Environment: real
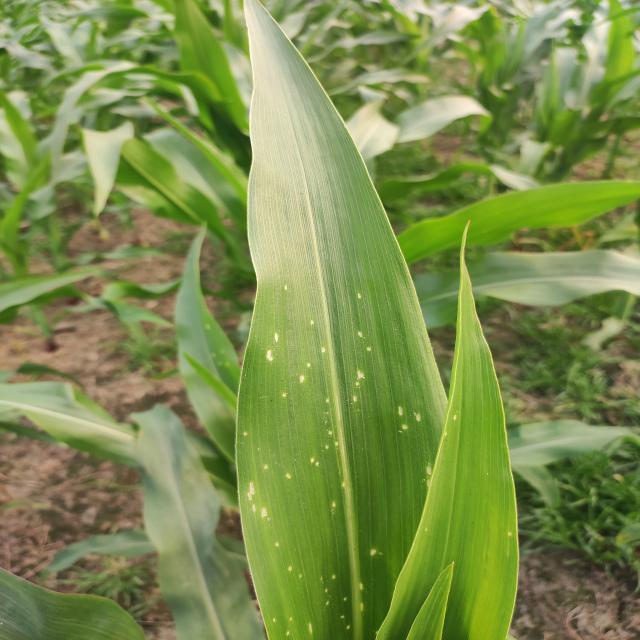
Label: fall_armyworm